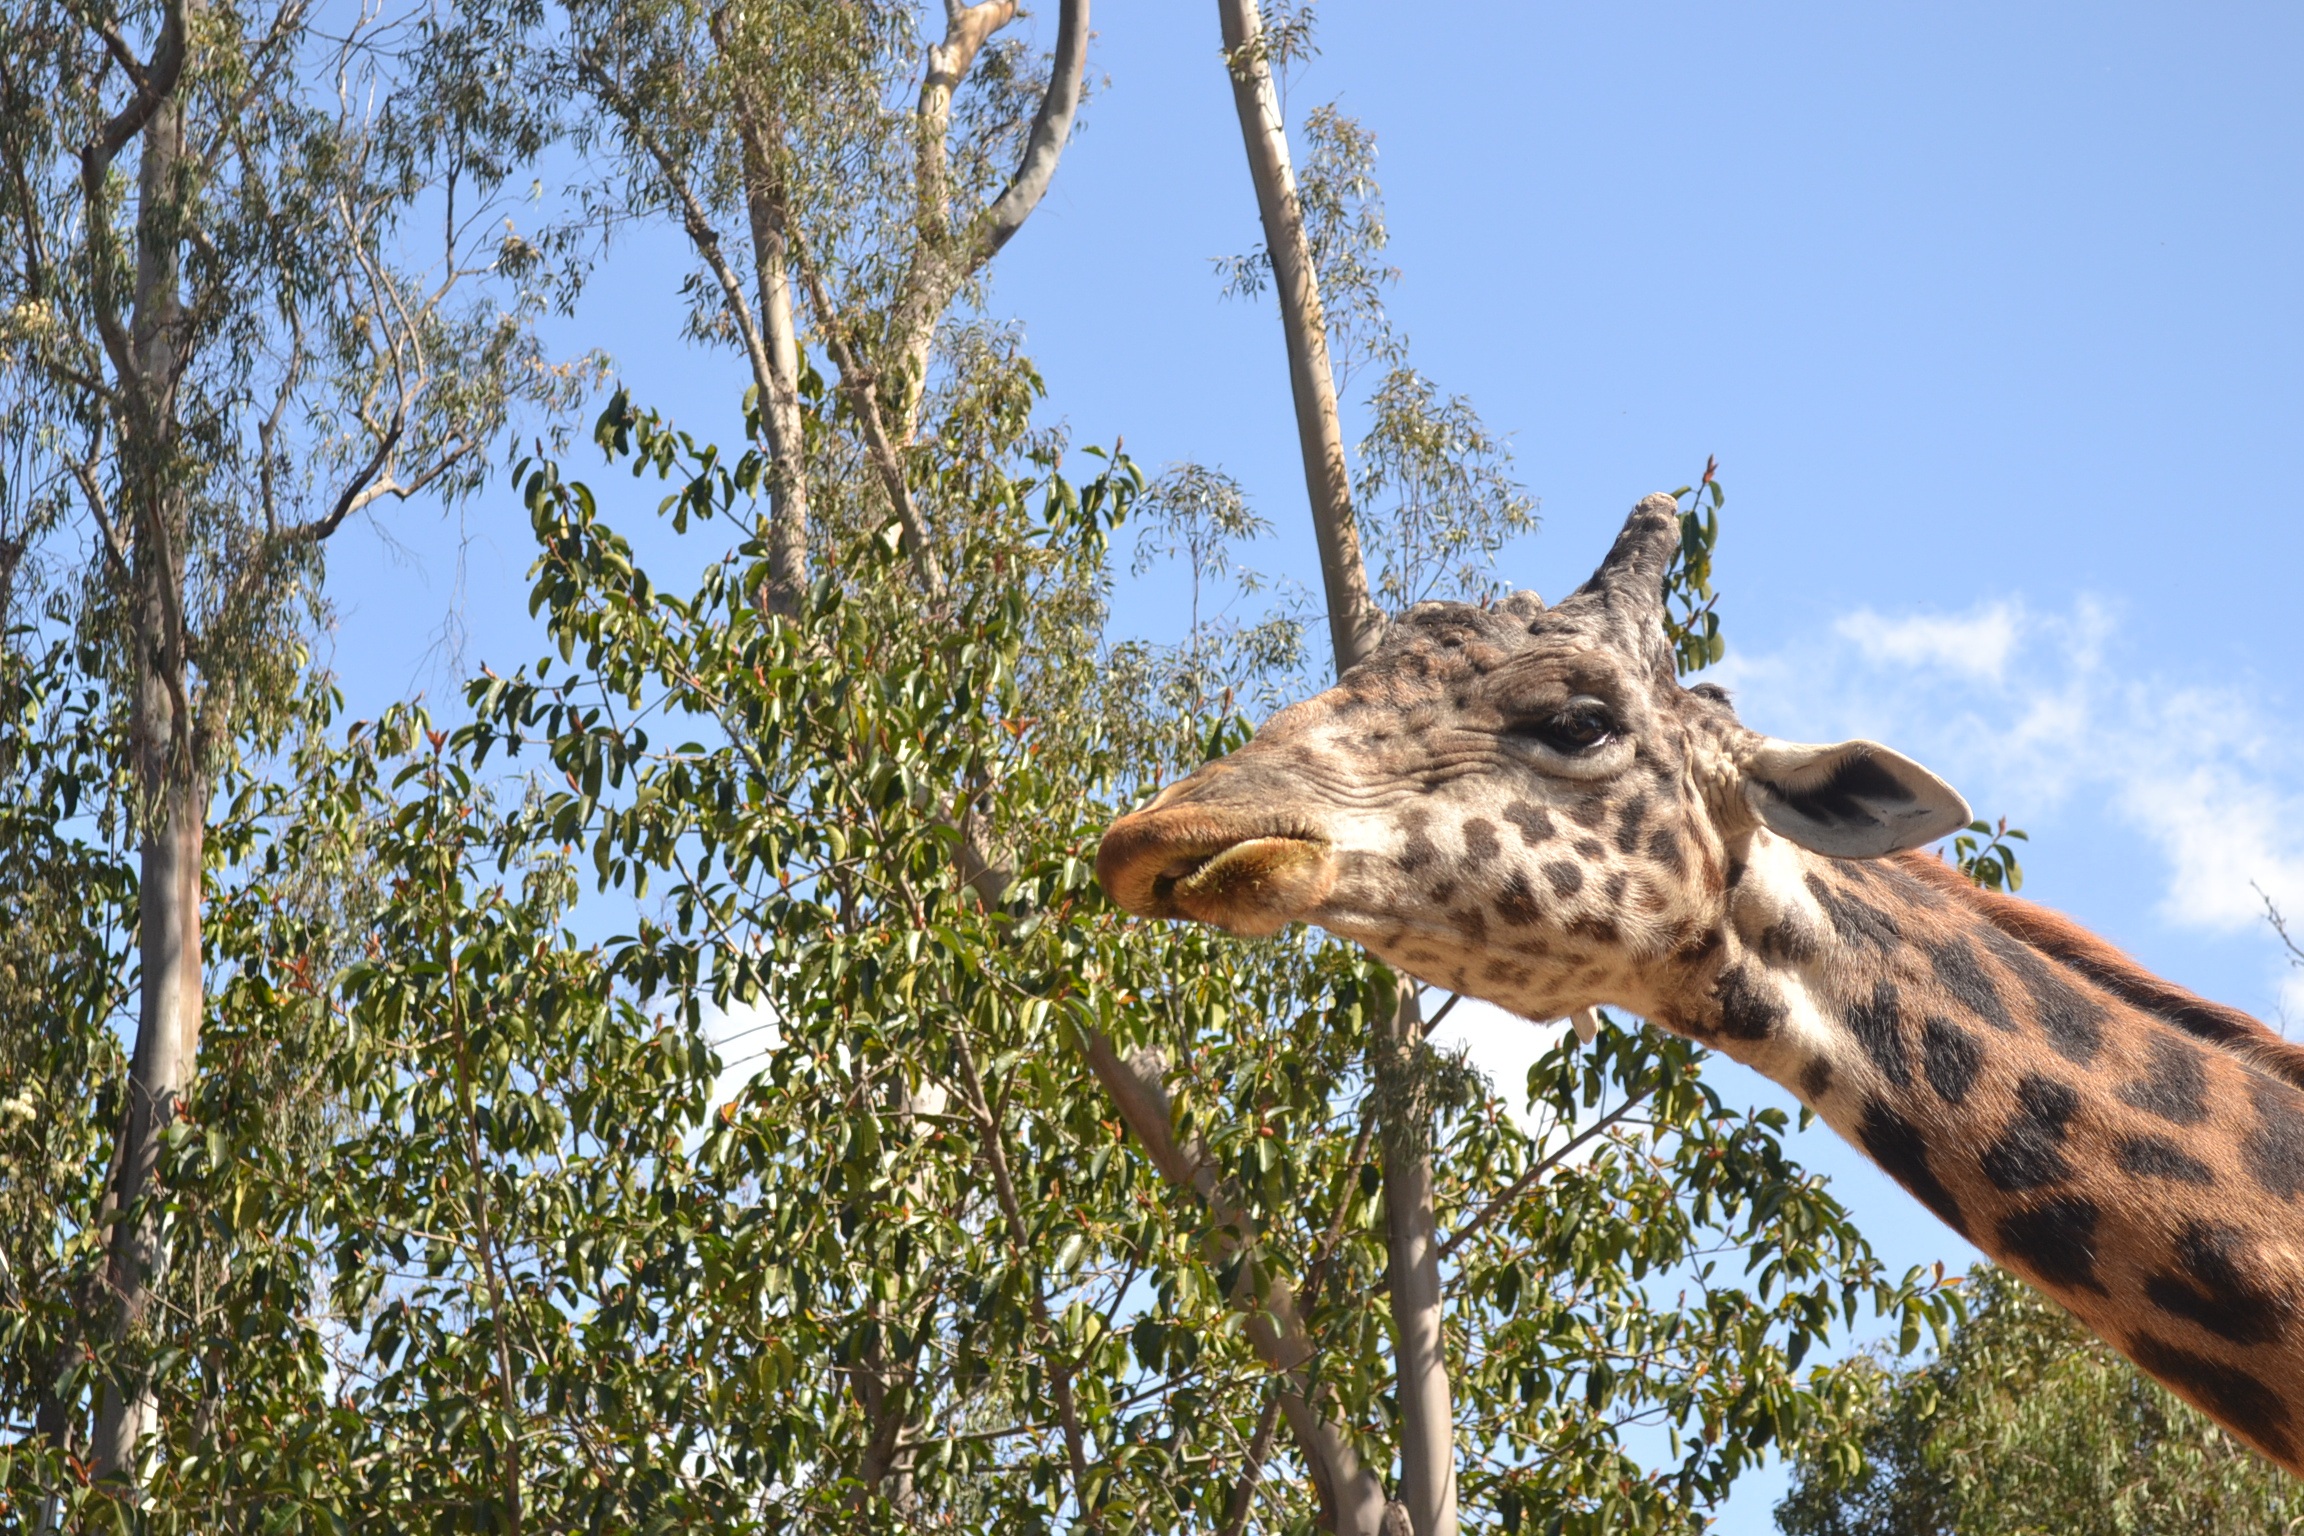
nature, animal, wildlife, zoo, pattern, spring, africa, park, mammal, close, fauna, savanna, long neck, giraffe, face, neck, head, tall, big, safari, adult, giraffidae, brown spots